Dingzhou East railway station

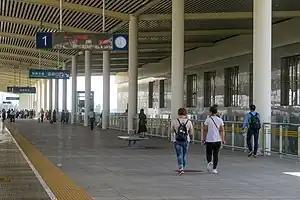

Dingzhou East railway station is a railway station on the Beijing–Guangzhou–Shenzhen–Hong Kong high-speed railway in Dingzhou, Hebei. It opened with the Beijing-Zhengzhou section of the railway on 26 December 2012.